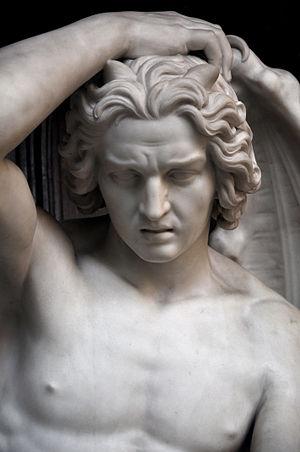
Cathédrale Saint-Paul de Liège